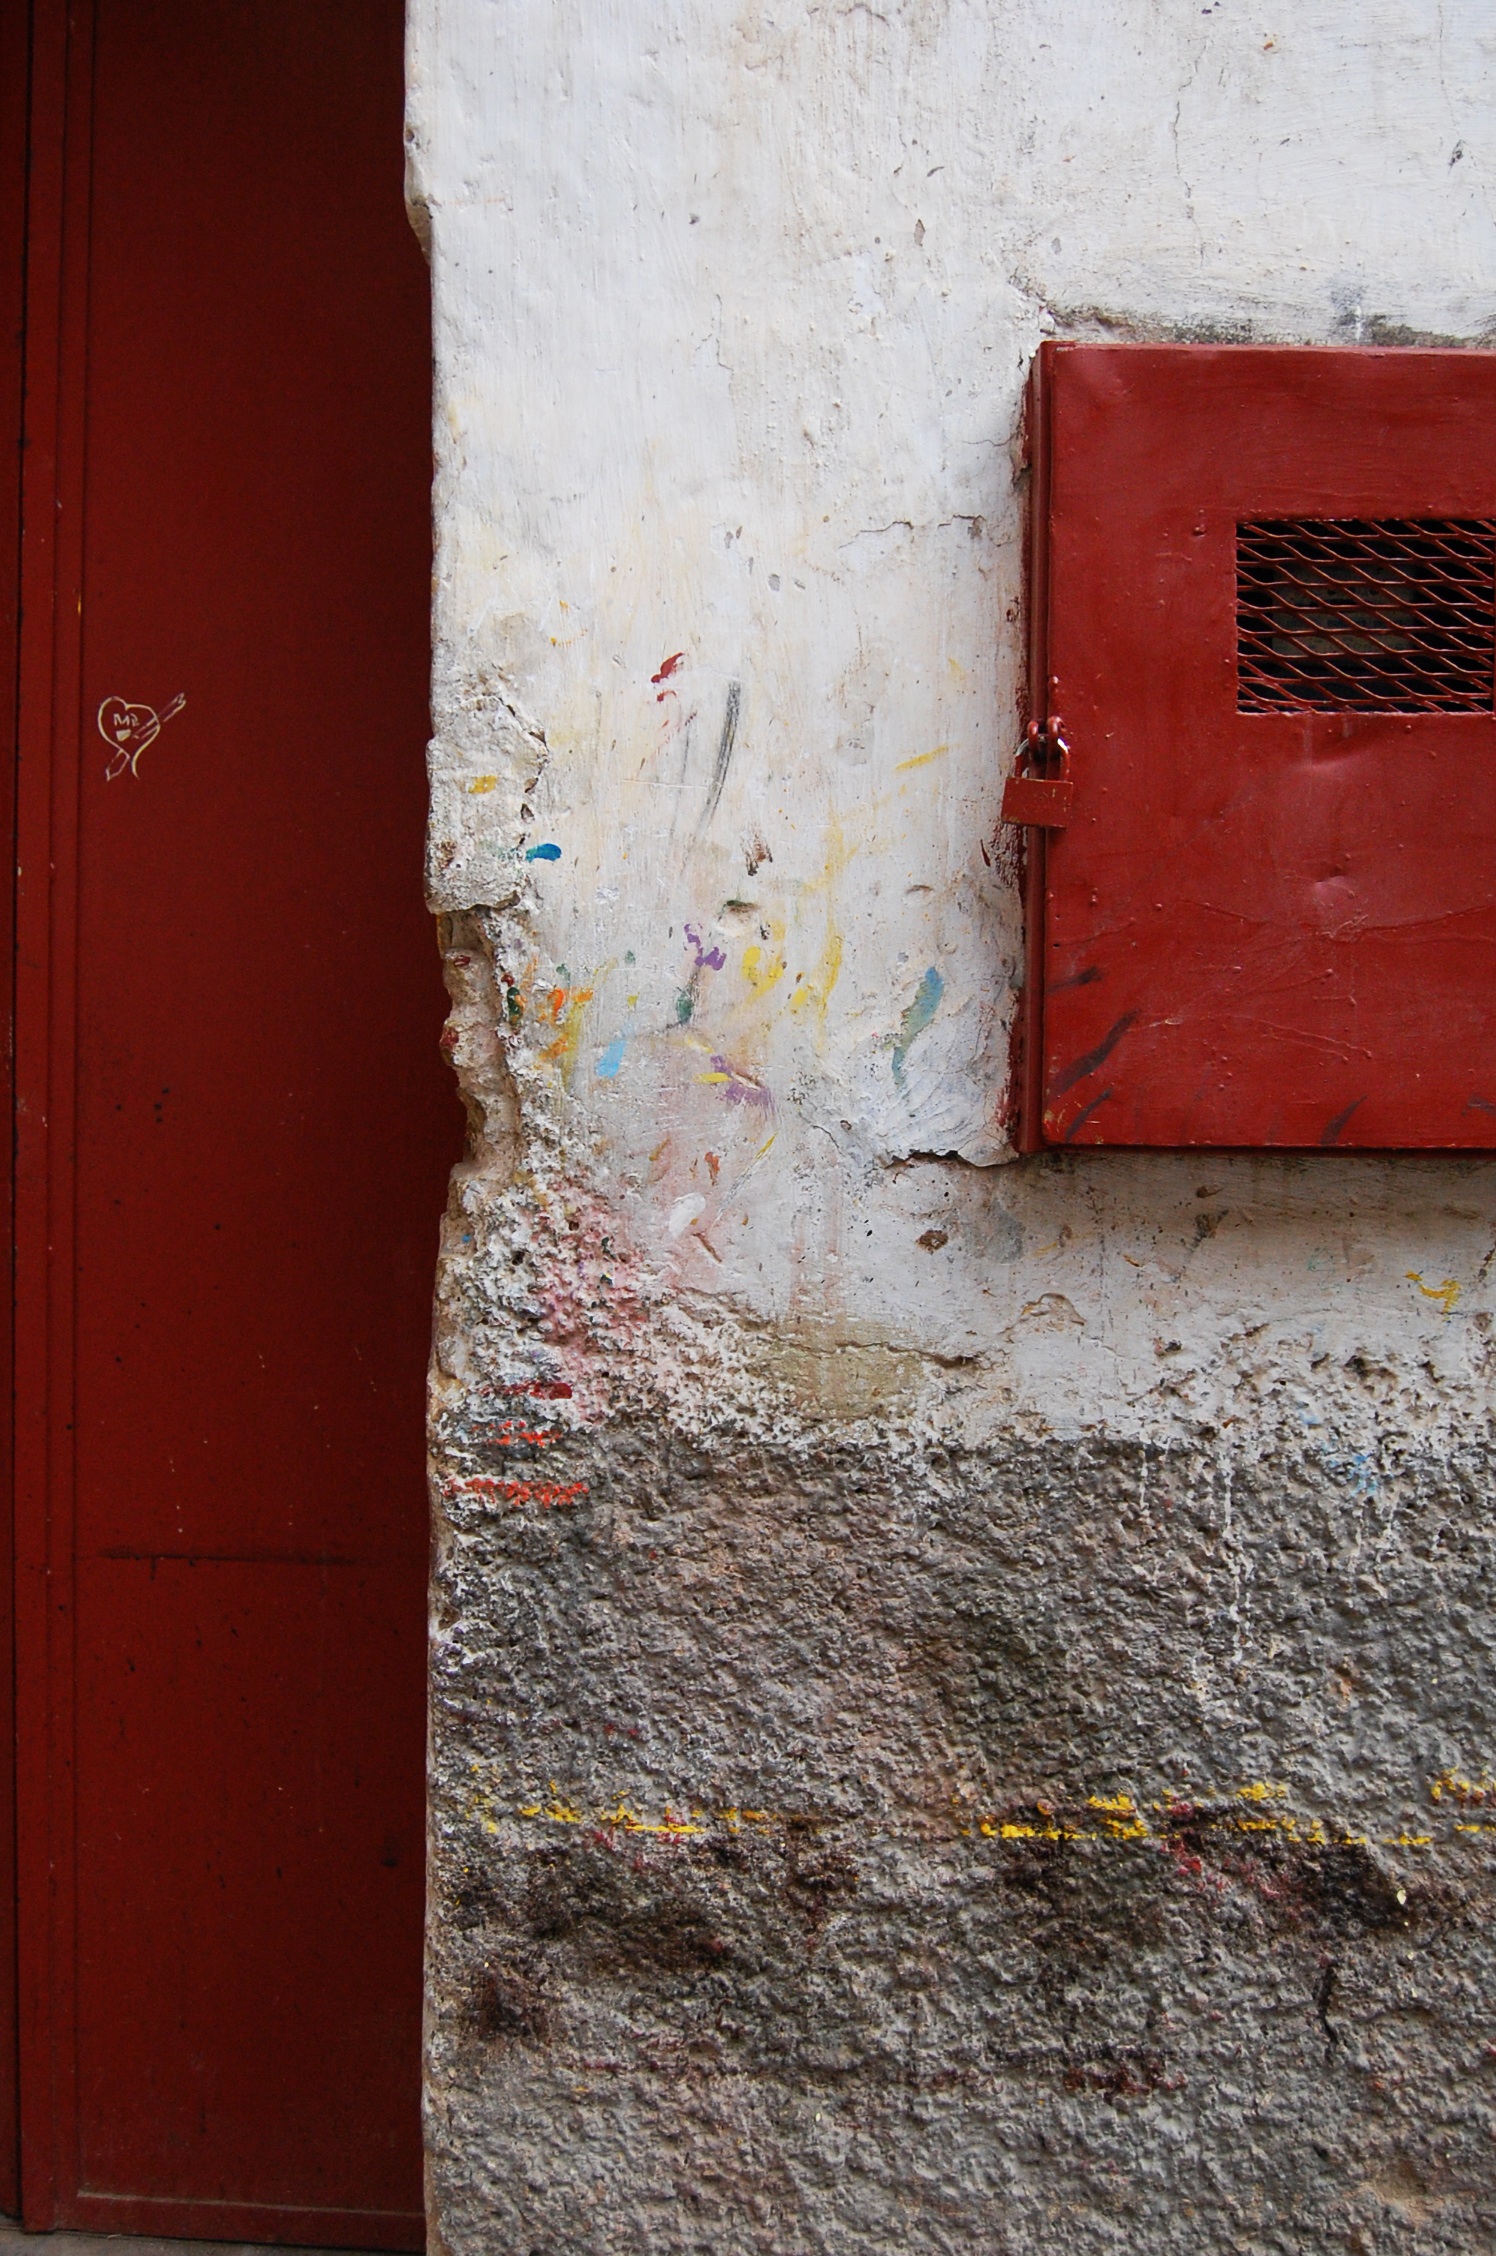
wood, texture, window, number, wall, red, color, blue, brick, door, material, art, urban area